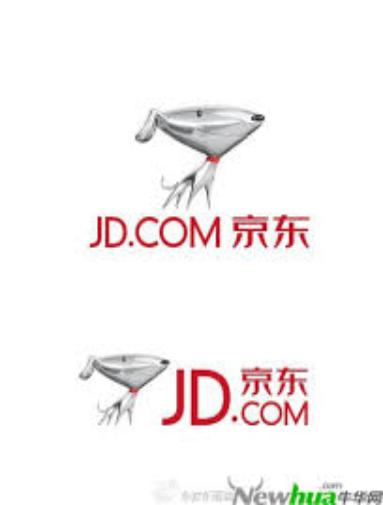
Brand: jd
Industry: Others